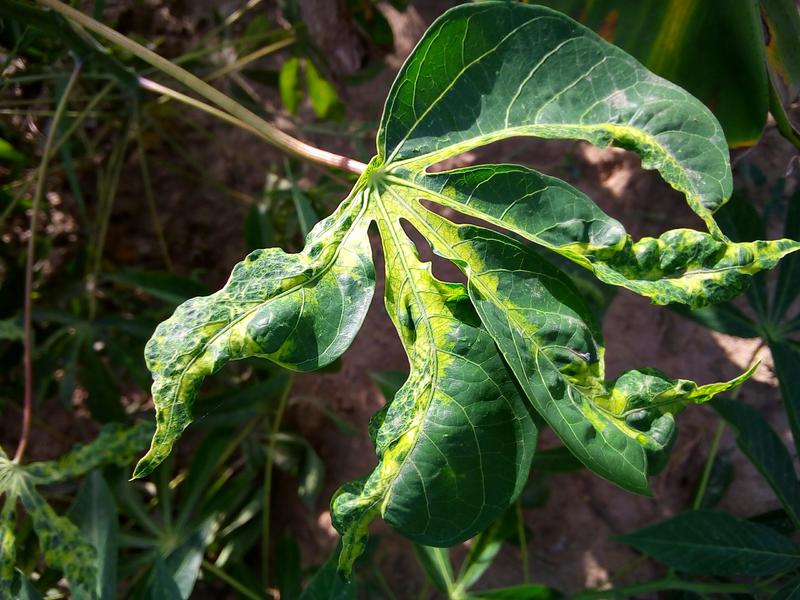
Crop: cassava
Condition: mosaic_disease